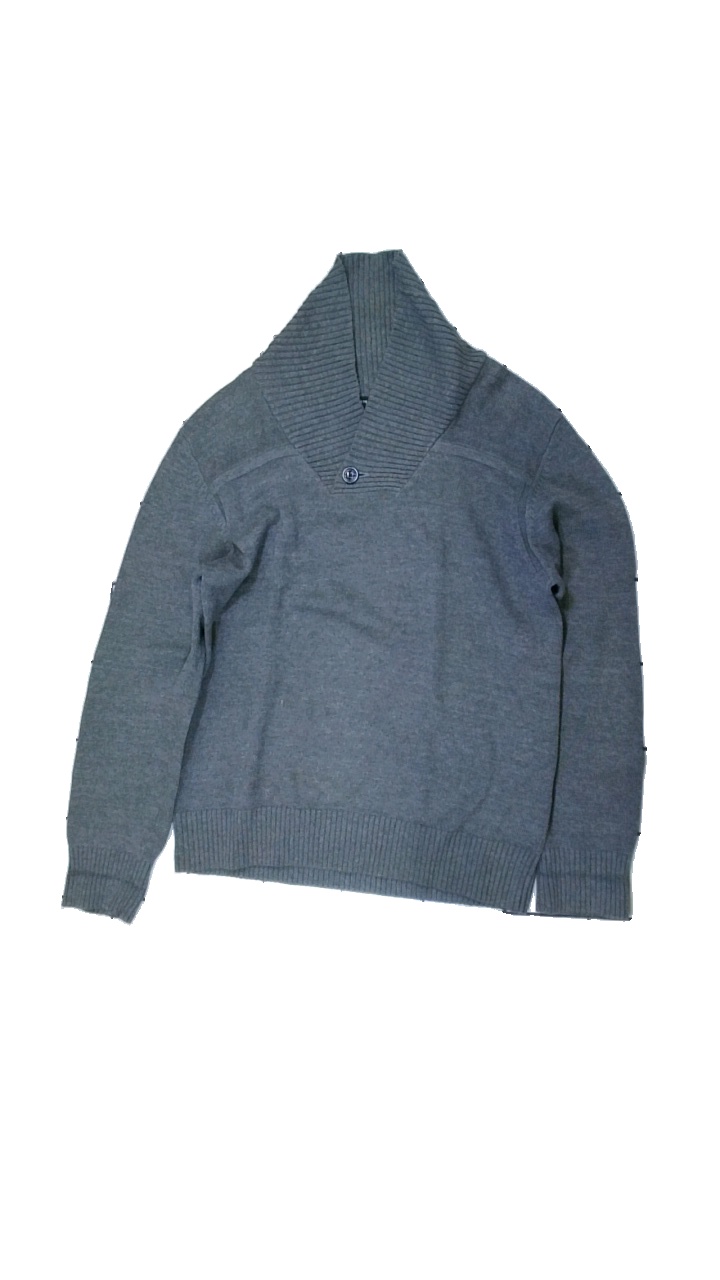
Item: Sweater (Men)
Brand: Selected Homme/femme
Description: grey knitted sweater
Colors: Grey
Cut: Regular
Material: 100% Cotton
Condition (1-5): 2
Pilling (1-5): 5
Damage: stained
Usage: Recycle
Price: <50